Enfield Town railway station

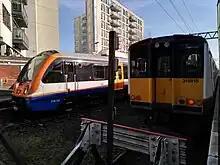

Its place was taken by a brick station building with an attached station-master's house and a walled forecourt. This in turn was replaced in 1957 by the present building by the British Railways architect H. H. Powell.